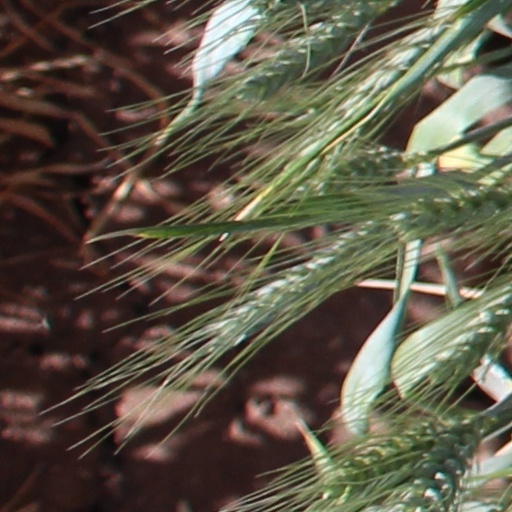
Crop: wheat